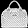
Label: Bag